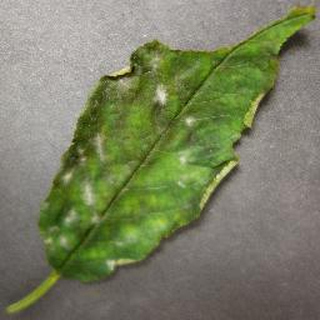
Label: cherry_powdery_mildew